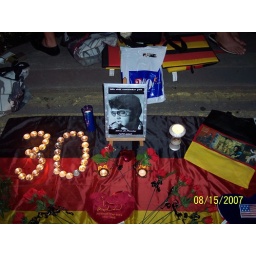
This is a display a elvis fan sit up on the street in the mist of the crowd at the candle light vilgil